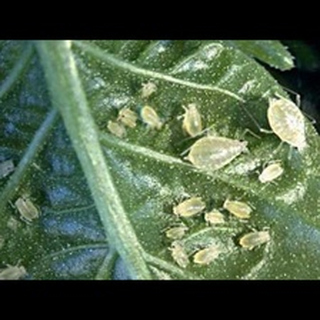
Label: wheat_aphid